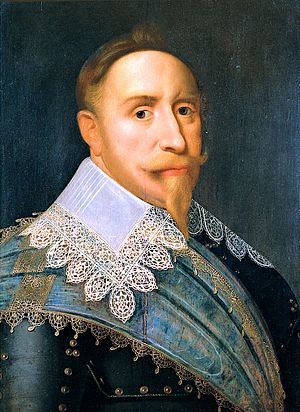
Trediveårskrigen / Forløbet af krigen / Gustav Adolf griber ind (1630–1635)
Gustav 2. Adolf blev dødeligt såret i slaget ved Lützen.
Trediveårskrigen var en række militære konflikter i Centraleuropa, hovedsageligt i Tyskland. Som udgangspunkt var krigen en religionskrig mellem katolikker og protestanter inden for det Tysk-romerske rige, repræsenteret ved Den katolske liga og Den Protestantiske Union, selvom intern politik og magtbalance i riget også spillede en stor rolle. Gradvist udviklede krigen sig til en mere generel konflikt, der involverede de fleste europæiske stormagter.